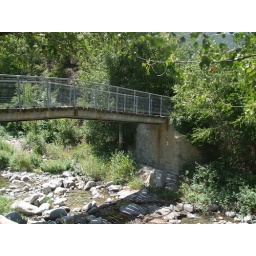
bridge over the rocky river